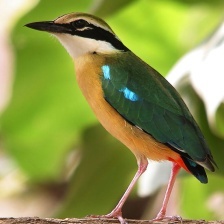
Species: INDIAN PITTA
Scientific name: PITTA BRACHYURA